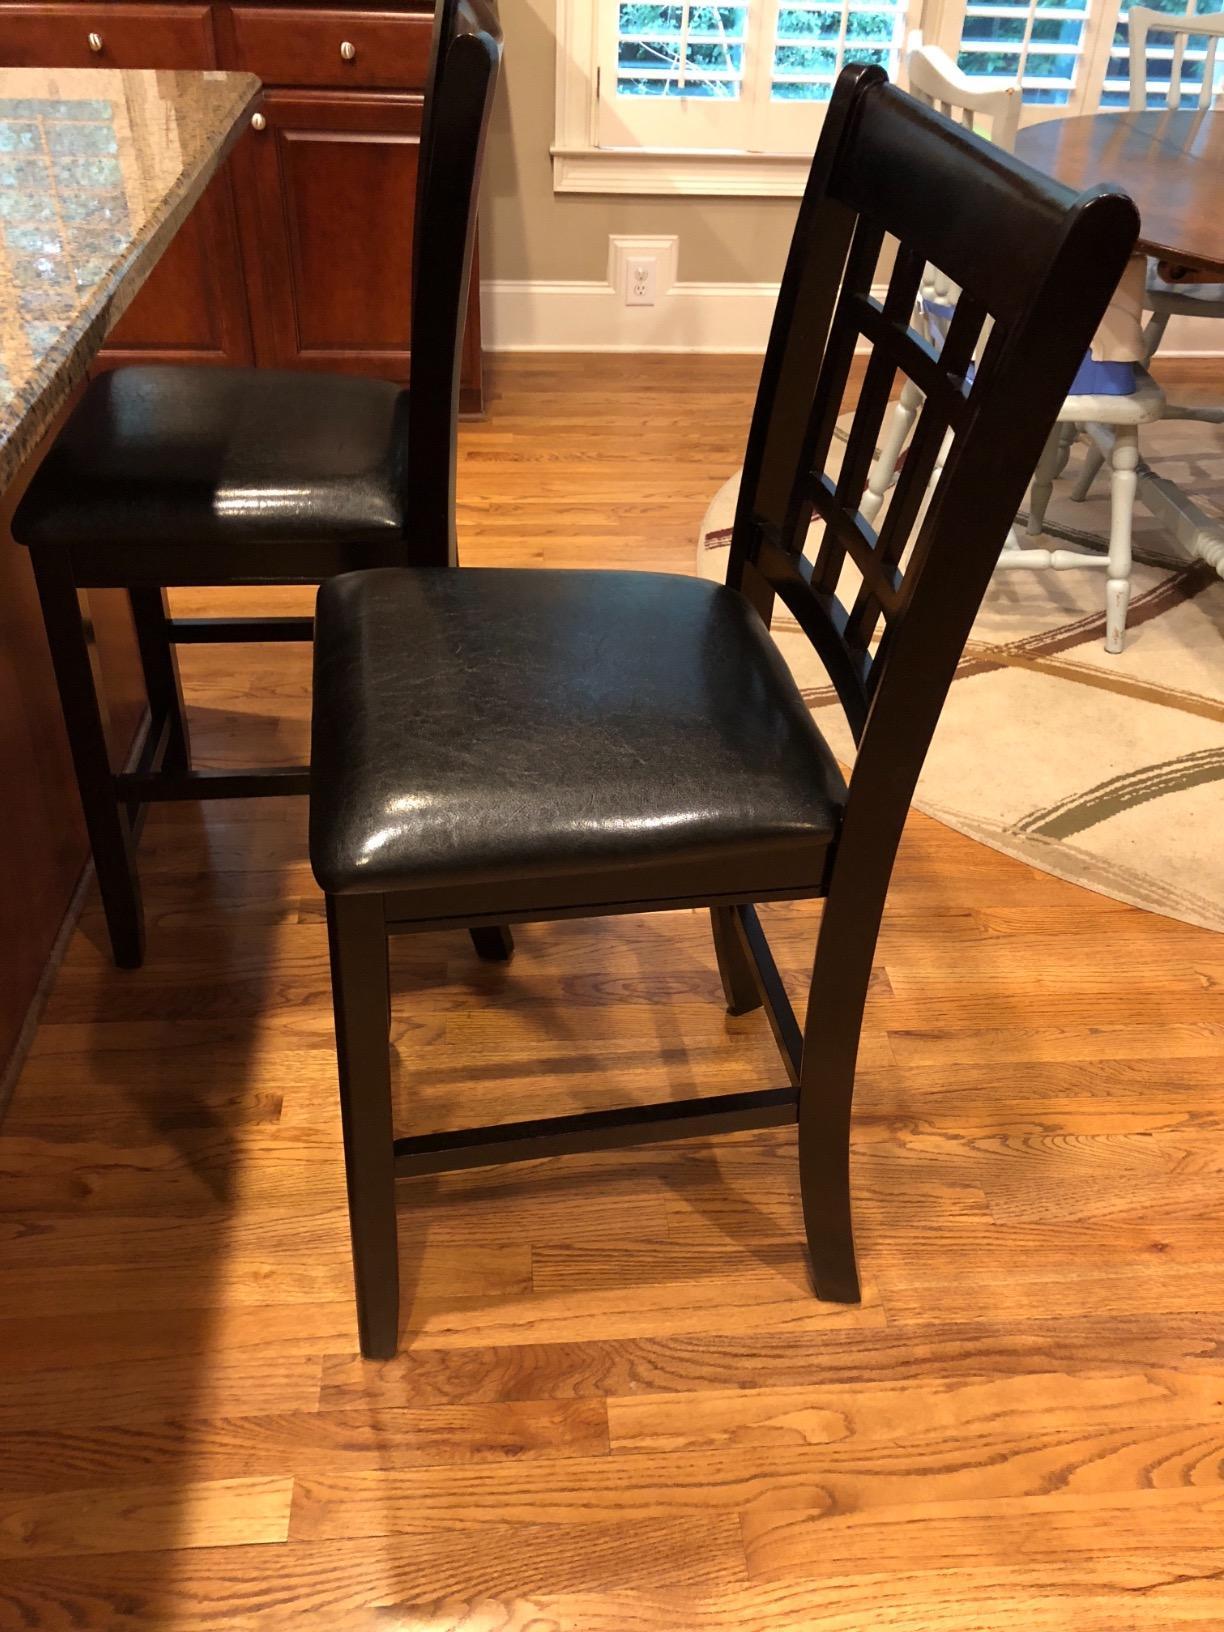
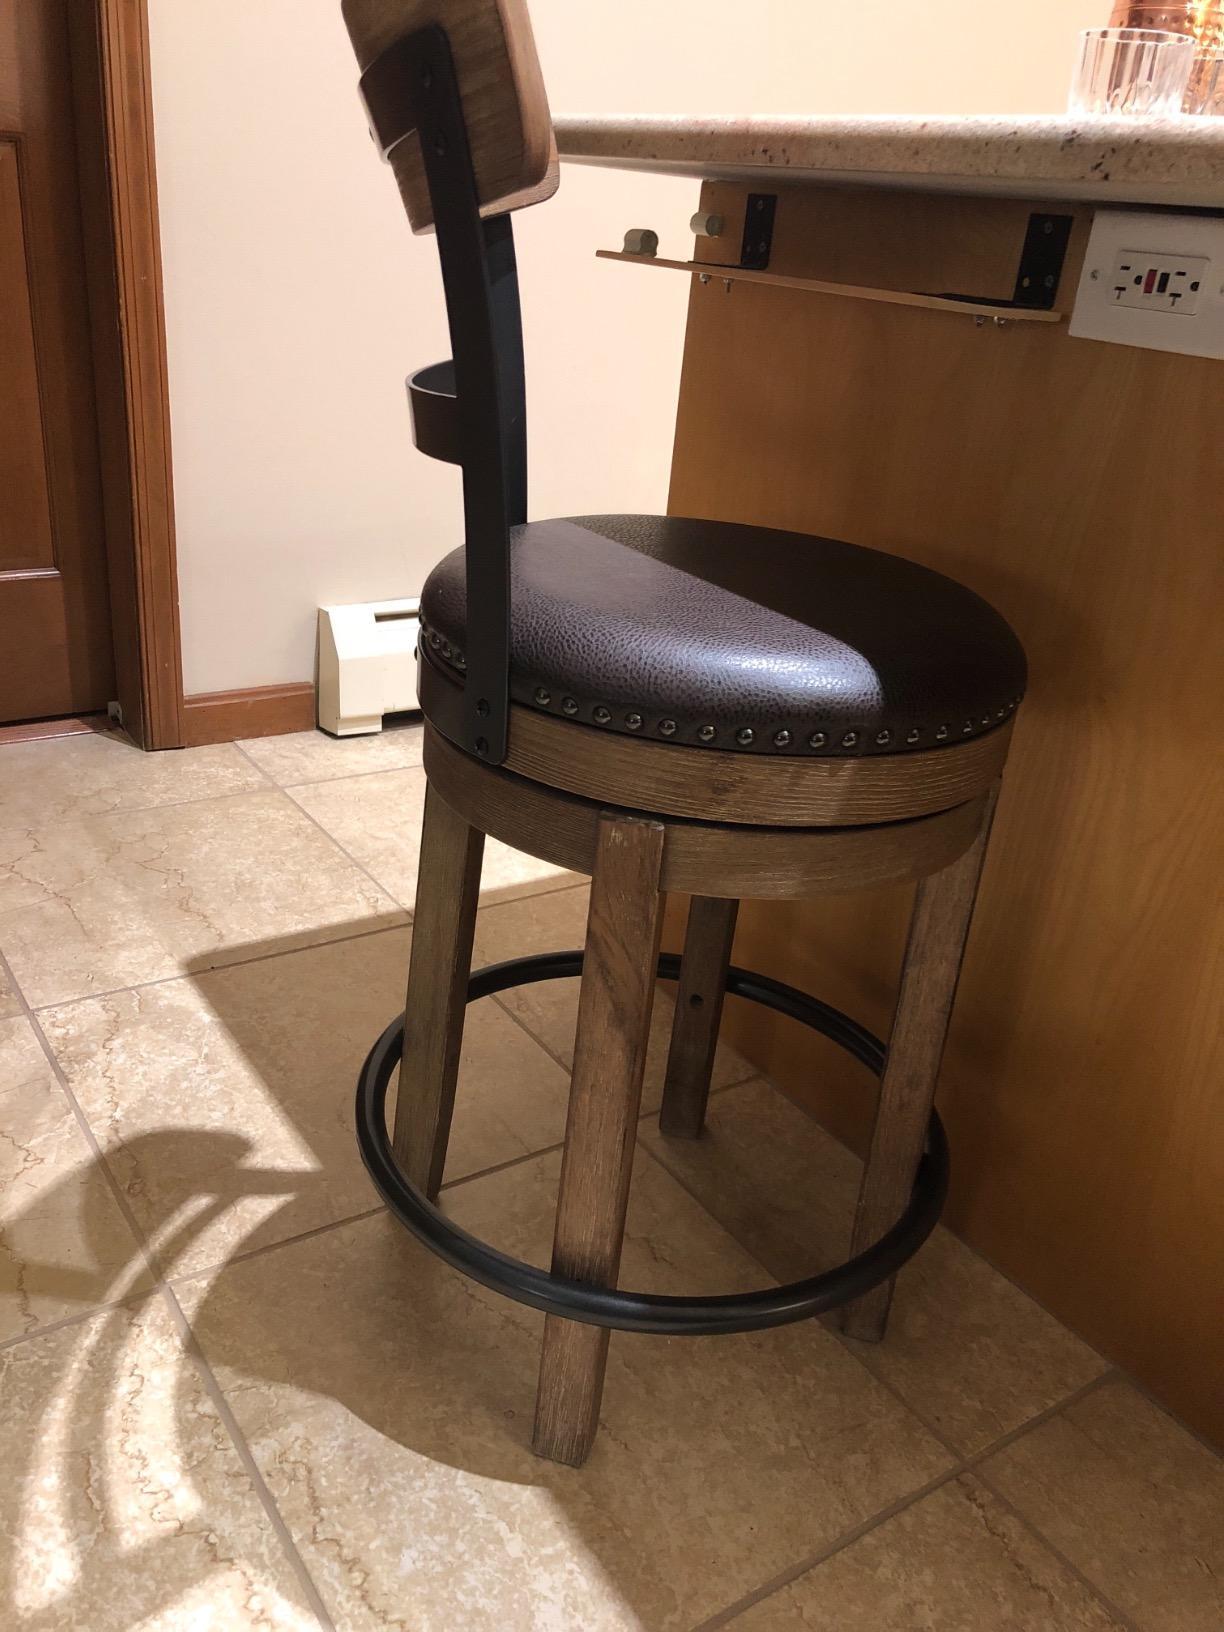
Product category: stool
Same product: no